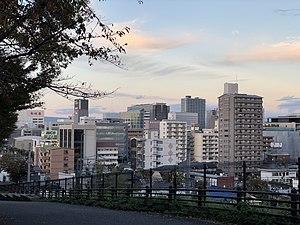
Toyota est une ville située dans la préfecture d'Aichi, sur l'île de Honshū, au Japon.